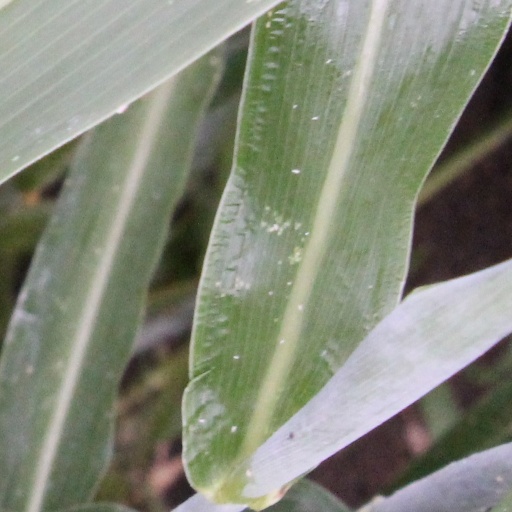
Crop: sorghum